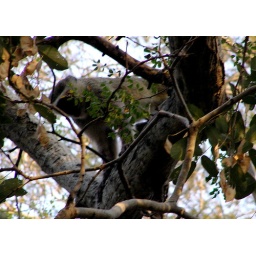
A ververt monkey in the trees above our campsite. Kasane, Botswana.